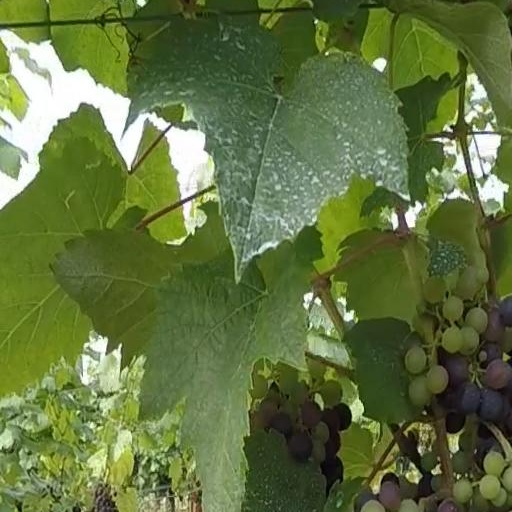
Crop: grape